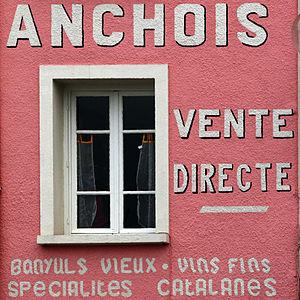
Publicité pour des anchois sur la façade d'une maison à Collioure, France.
Collioure est une commune française située sur le littoral méditerranéen du département des Pyrénées-Orientales.
La taxe locale sur la publicité extérieure est un impôt indirect facultatif perçu au profit des communes françaises.
L'anchois commun est une espèce de poissons marins appartenant à la famille des Engraulidae. Cet anchois est appelé aussi anchois européen, anchois de l'Afrique australe, anchois italien, etc. et souvent « anchois » tout court par simplification.
La cuisine roussillonnaise est une cuisine méditerranéenne provenant d'une tradition ancienne. Elle partage les ingrédients des autres pays du bassin méditerranéen, comme les féculents, les légumes frais, les fruits, l'huile d'olive et les poissons de mer.